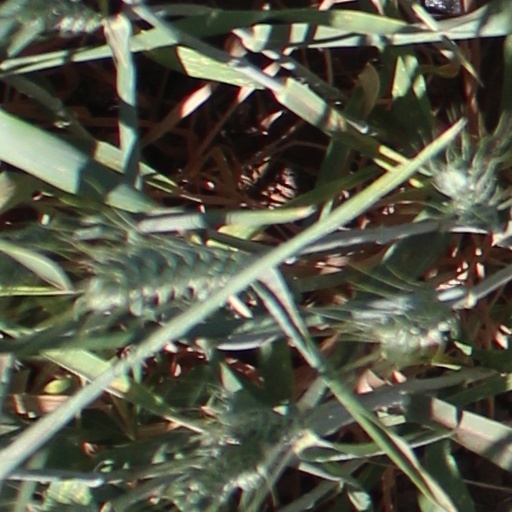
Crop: wheat